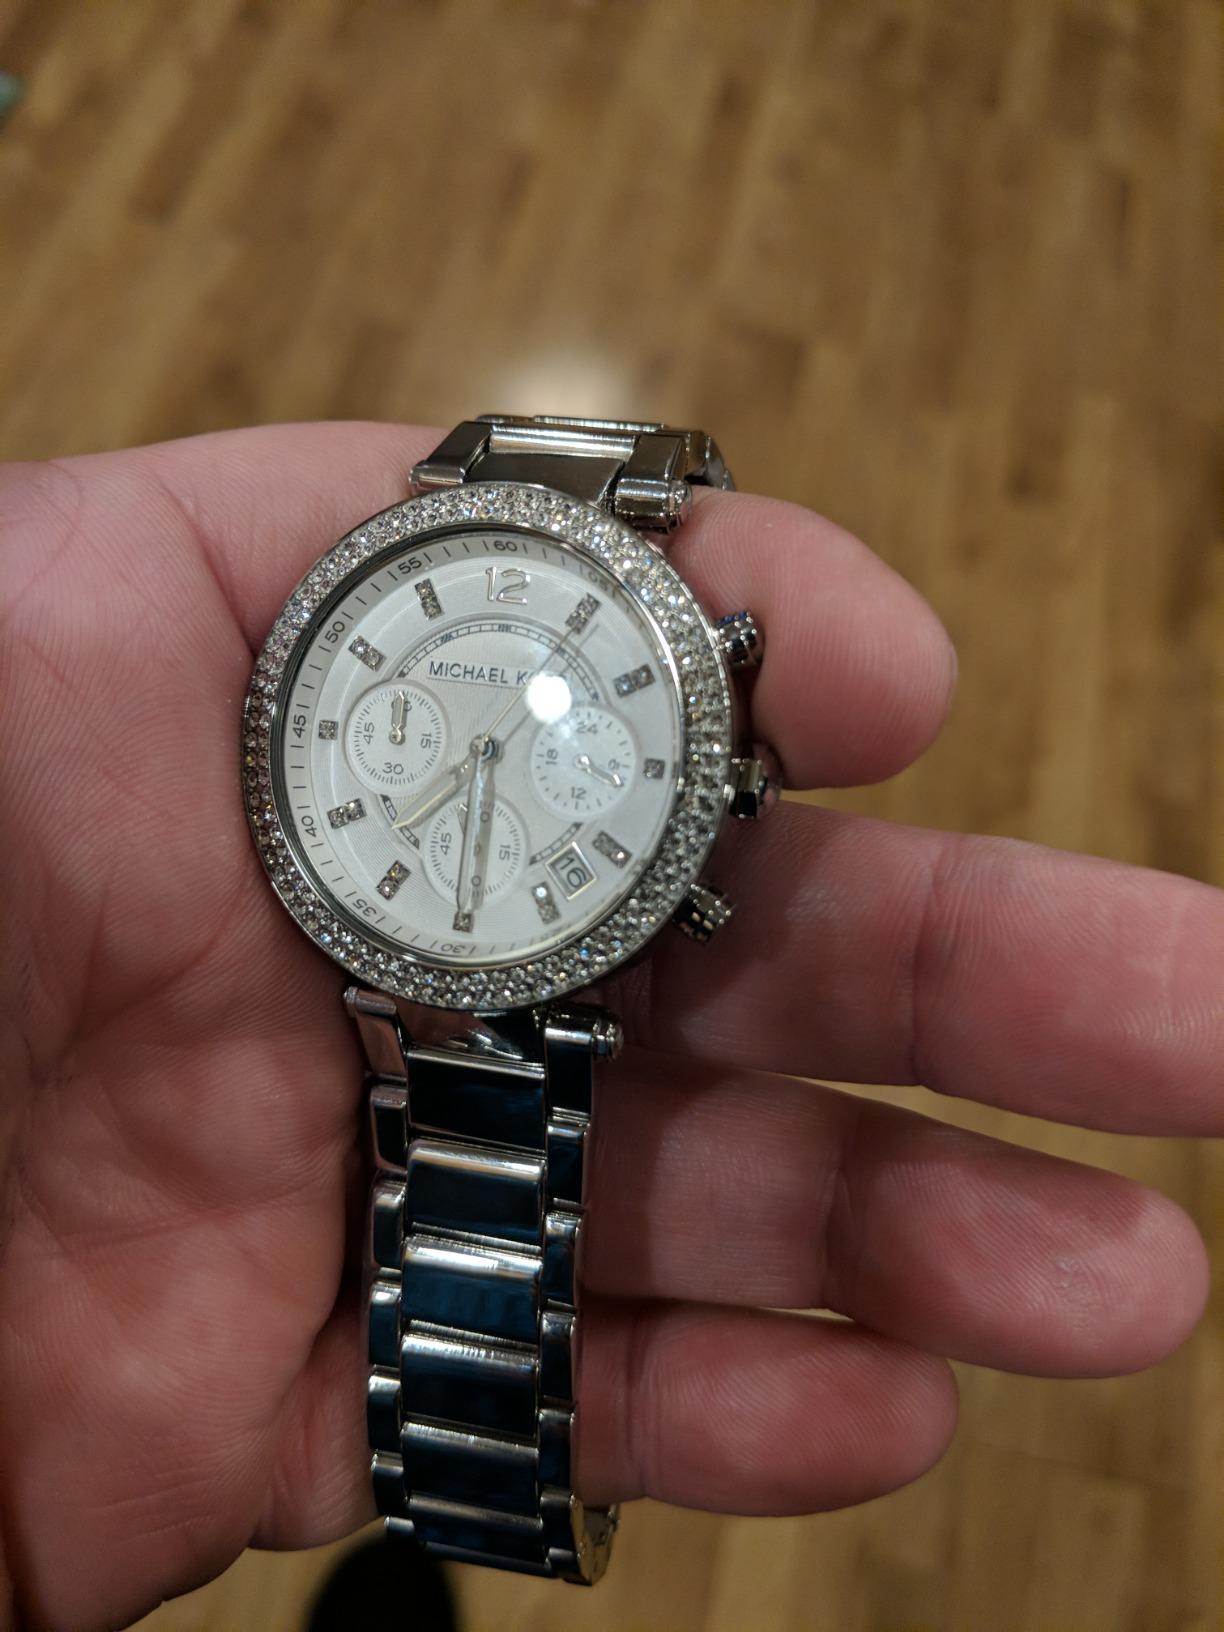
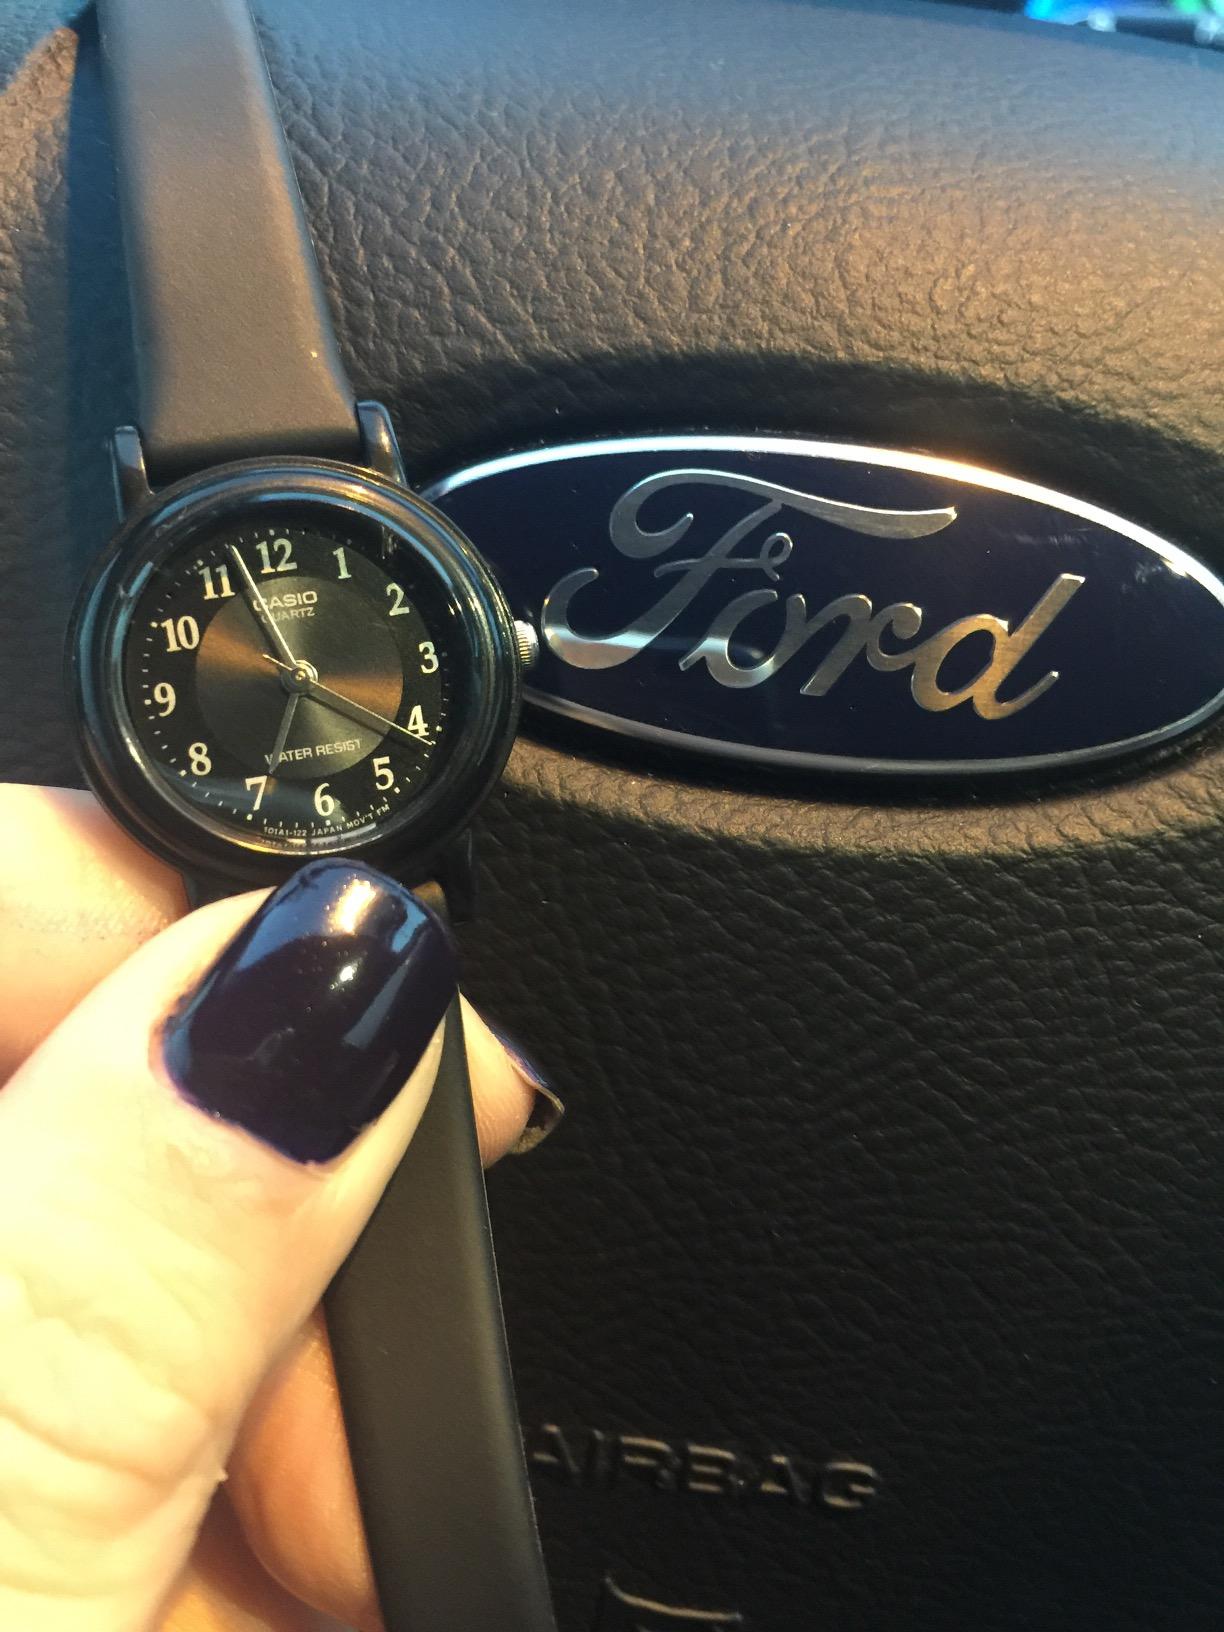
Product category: accessories_watch
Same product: no